Agriculture in Switzerland

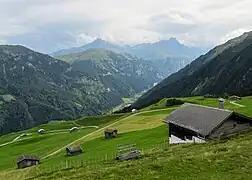
Farms in Tenna

The primary sector occupies a minimal place in the Swiss economy because the costs do not allow sales abroad without state aid amounting to billions of francs. These aids, which allow a good number of landscape farmers to live in reasonable conditions, are defined by a constitutional article. Historically, this integration of agricultural policy into the Swiss institutional framework is explained by the need to ensure the country's food independence within a conflicting European geopolitical space. However, since the end of the Second World War, and even more so since the constitutional reforms of the end of the 1990s, a reorientation of aid towards the protection of soils and landscapes (independently of the production levels) have been implemented. Despite this trend, in 2018, half of federal agricultural subsidies were poured into the processing and distribution chains, while the other half was dedicated directly to the peasantry.